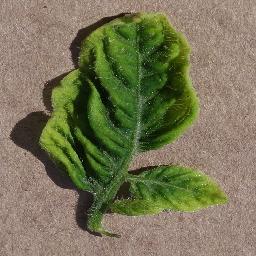
Label: Tomato___Tomato_Yellow_Leaf_Curl_Virus